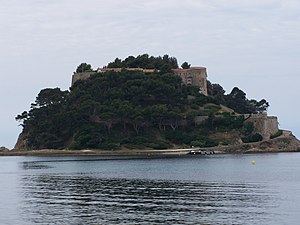
Fort de Brégançon
Fort de Brégançon
Fort de Brégançon er et fæstningsanlæg i Middelhavet, der bl.a. bruges som embedsbolig og feriested for den franske præsident og i forbindelse med statsbesøg.